Linthal, Glarus

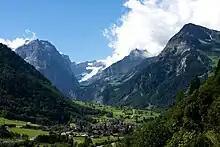
Linthal, looking across the village towards the upper end of the valley

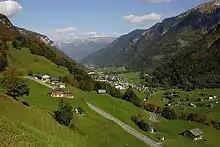
View of village, looking down the valley from the Klausen Pass road

The village Linthal lies at the head of the valley of the Linth river, at an altitude of approximately . It is surrounded by mountains, including Ortstock, Clariden, Tödi, Bifertenstock, Selbsanft, Ruchi, Hausstock and Kärpf. The Klausen Pass climbs out of the valley between the Ortstock and Clariden and carries a road into the canton of Uri. The Richetli Pass, between the Kärpf and Hausstock, carries a walking trail to the head of the valley of the Sernf river, a tributary of the Linth.